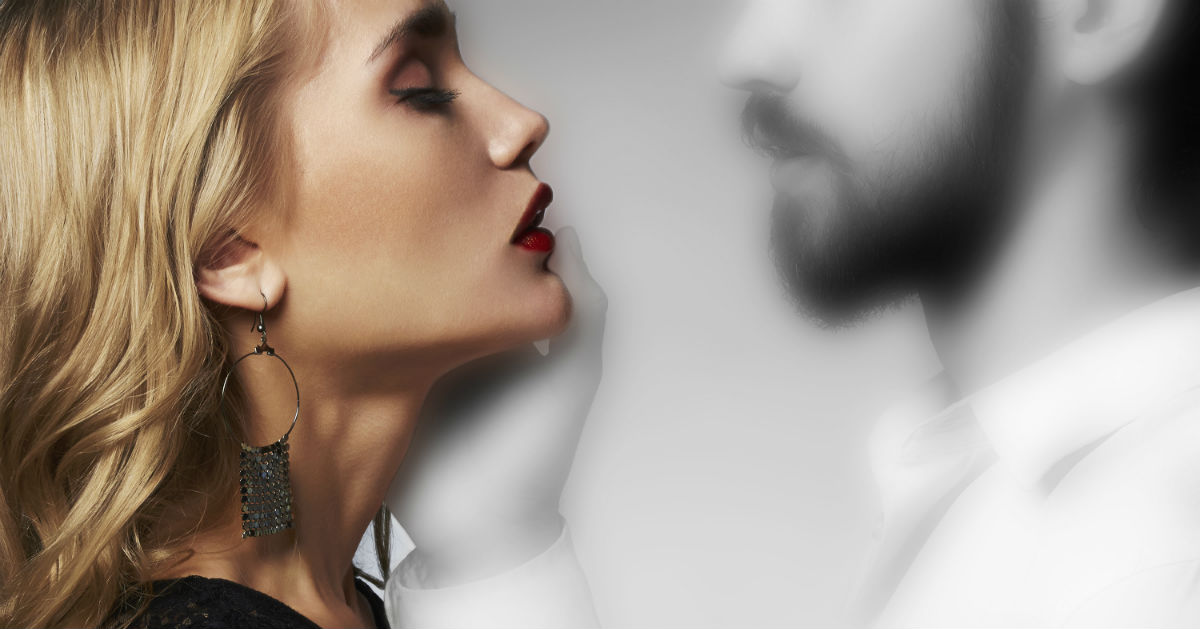
Gender: women